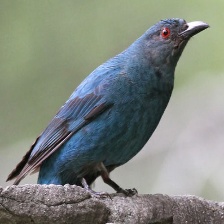
Species: FAIRY BLUEBIRD
Scientific name: IRENA